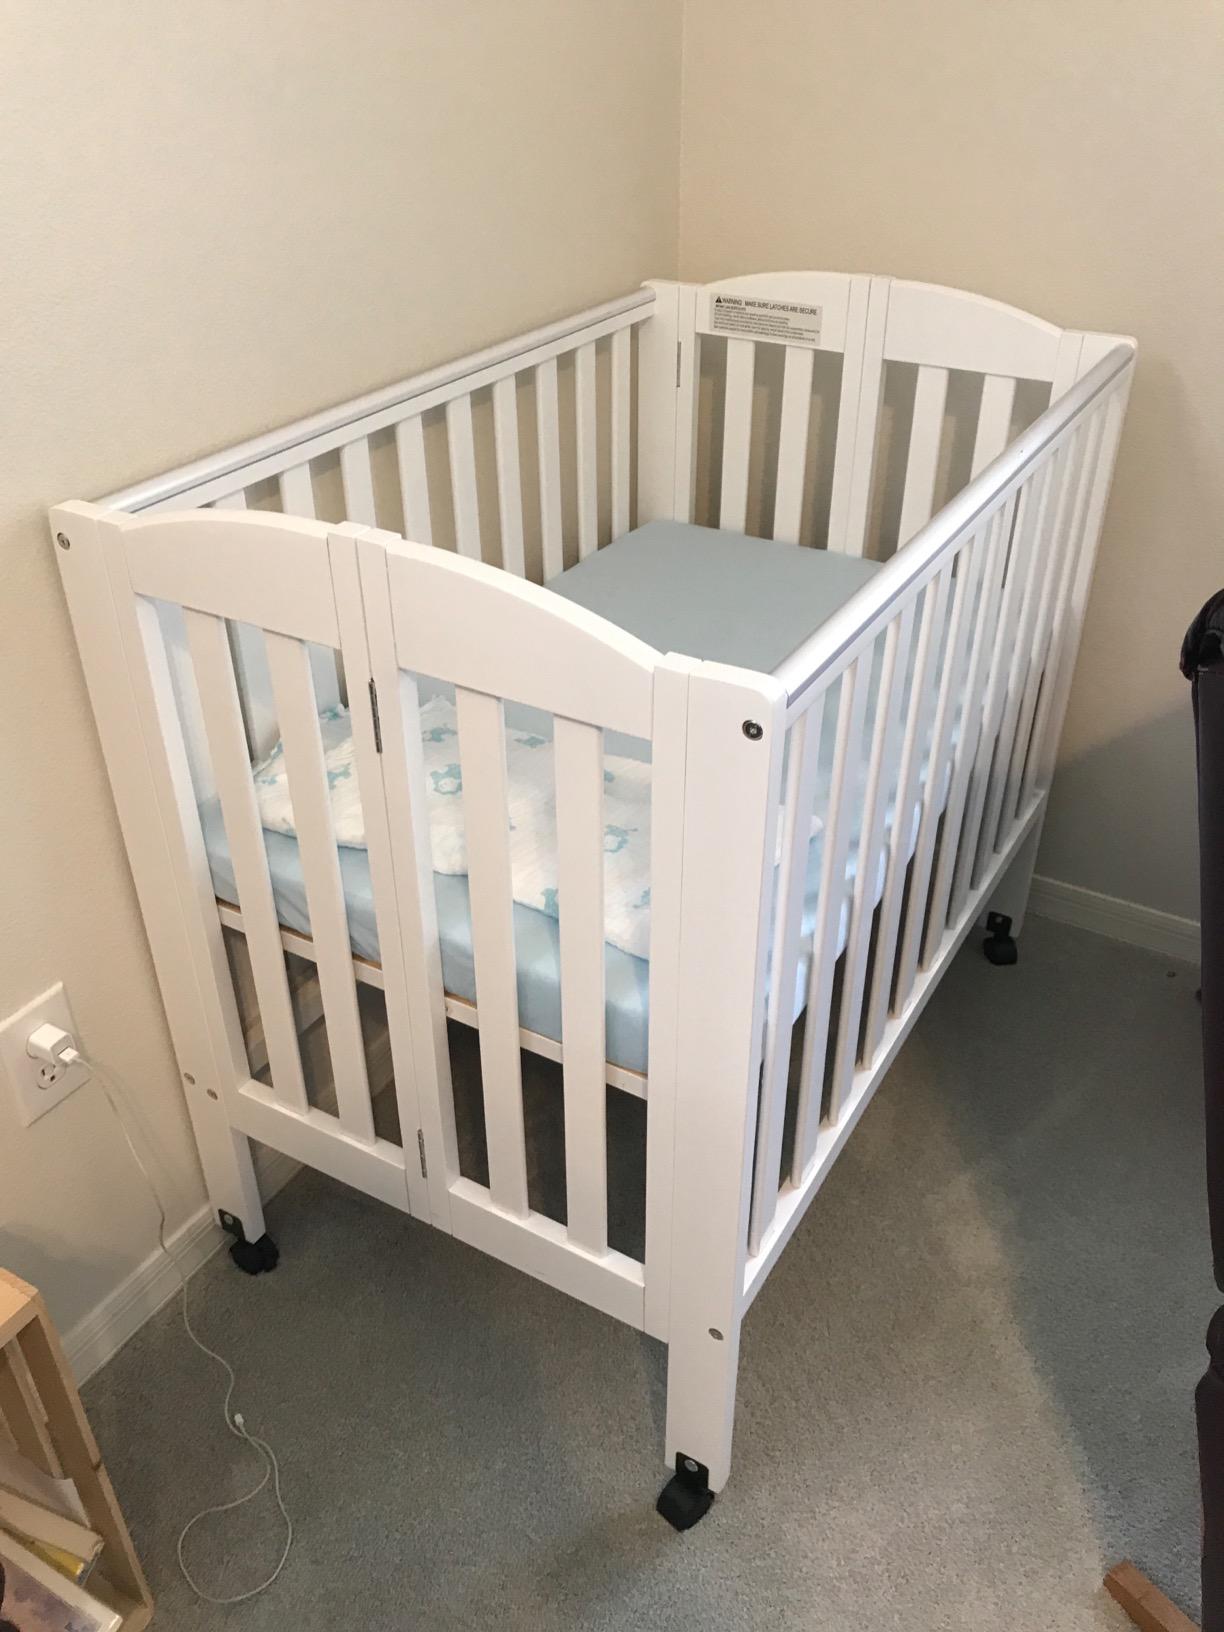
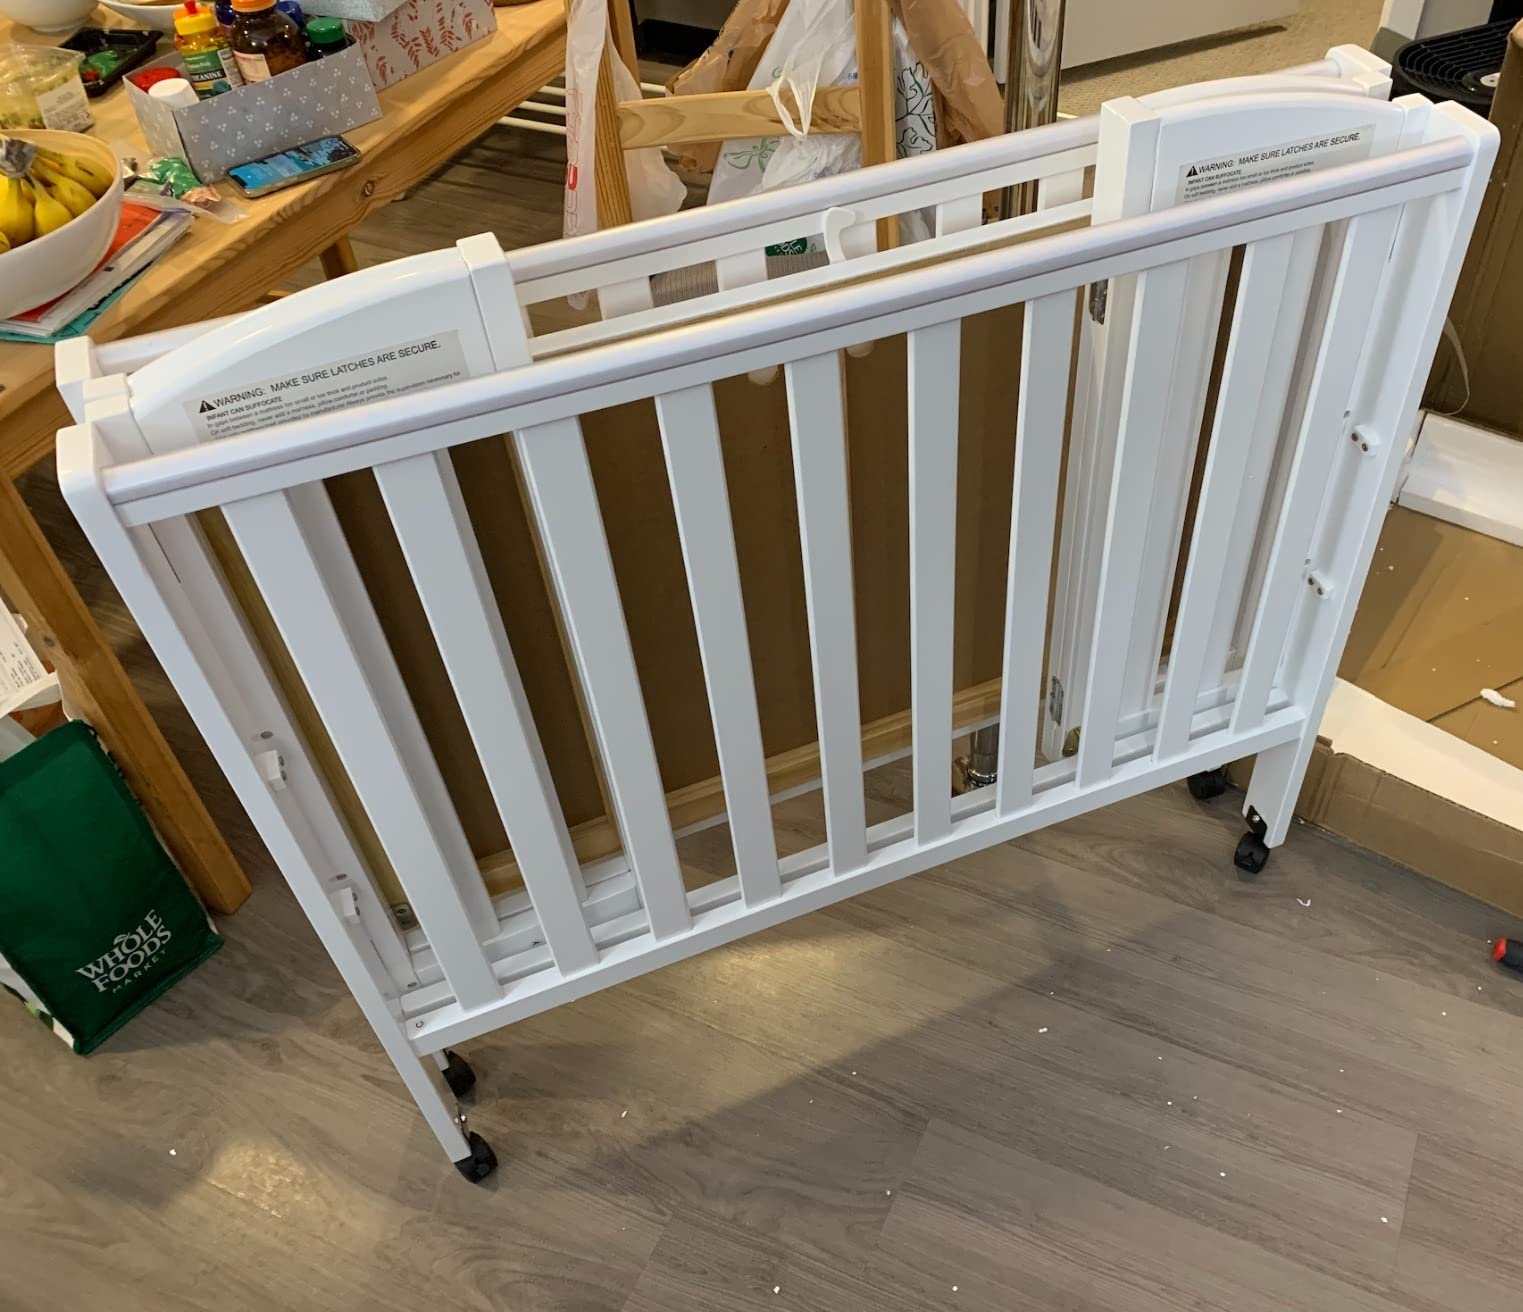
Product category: products_crib
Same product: no